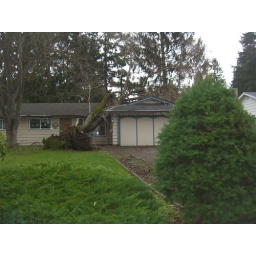
House hit by a tree about a mile from our house in Kirkland, WA